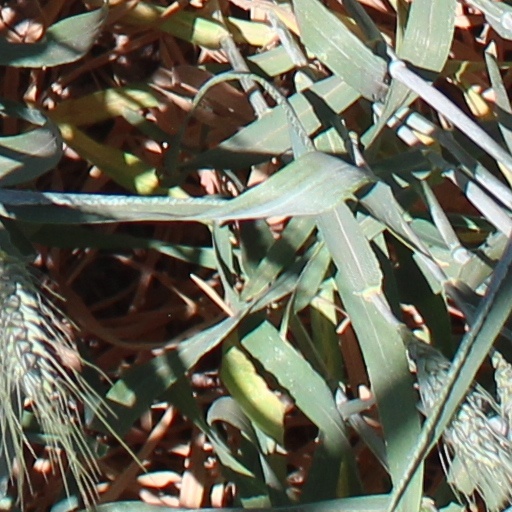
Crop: wheat